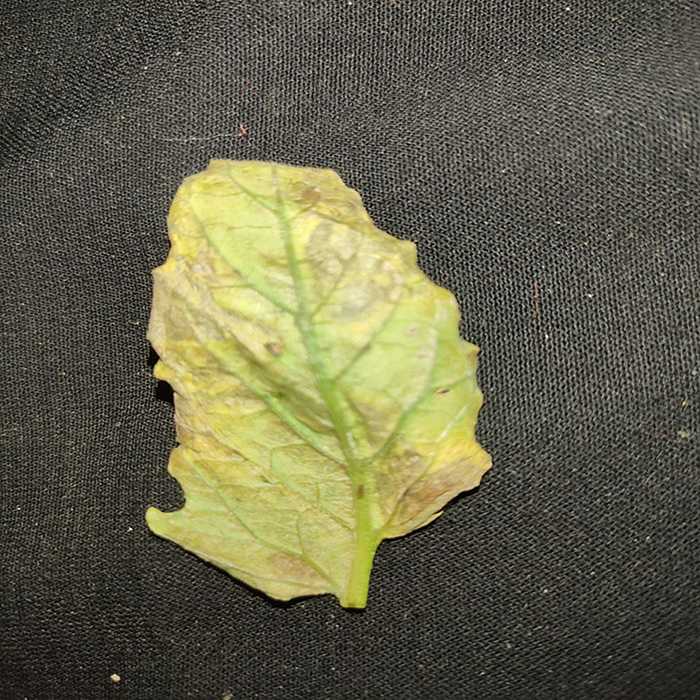
Plant: Tomato
Label: Tomato Bacterial spot